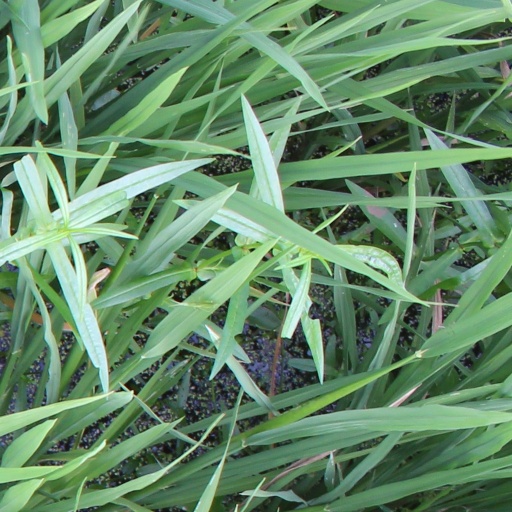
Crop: rice